Jordi Bernet

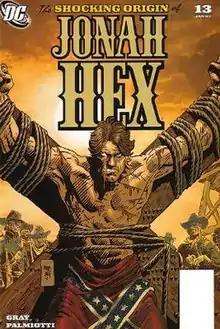
Bernet's work for the US market included illustrating an origin story of "Jonah Hex".

Bernet first collaborated with Enrique Sánchez Abulí on several short stories, collected in "Historietas negras". When Alex Toth, after producing two stories of "Torpedo 1936" in 1981, decided he did not share Abulí's darkly humorous view of mankind and parted with the project, Bernet was asked to continue the work. This became the beginning of a long-lasting series, which became a popular success and was awarded at the Angoulême International Comics Festival. It eventually formed the basis of its own magazine, "Luca Torelli es Torpedo" in 1992. Later collaborations with Abulí include "De vuelta a casa", "La naturaleza de la bestia: Ab Irato" and "Snake: por un puñado de dolares".